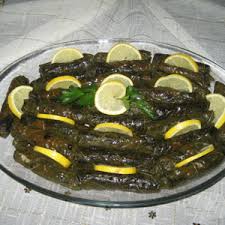
Yemek: yaprak_sarma